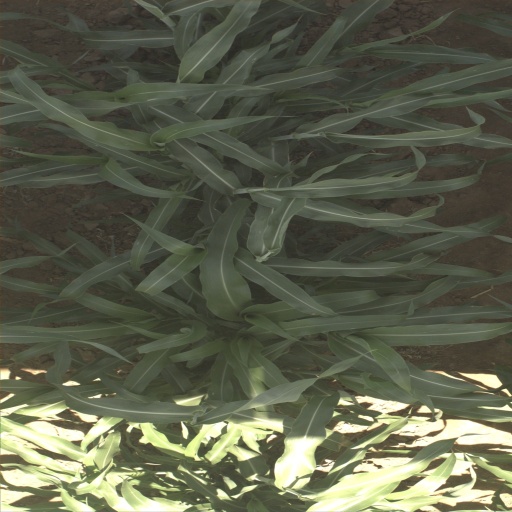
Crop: sorghum